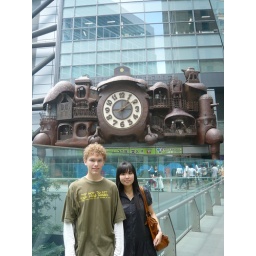
A clock designed by Hayao Miyazaki for the Nippon Television building